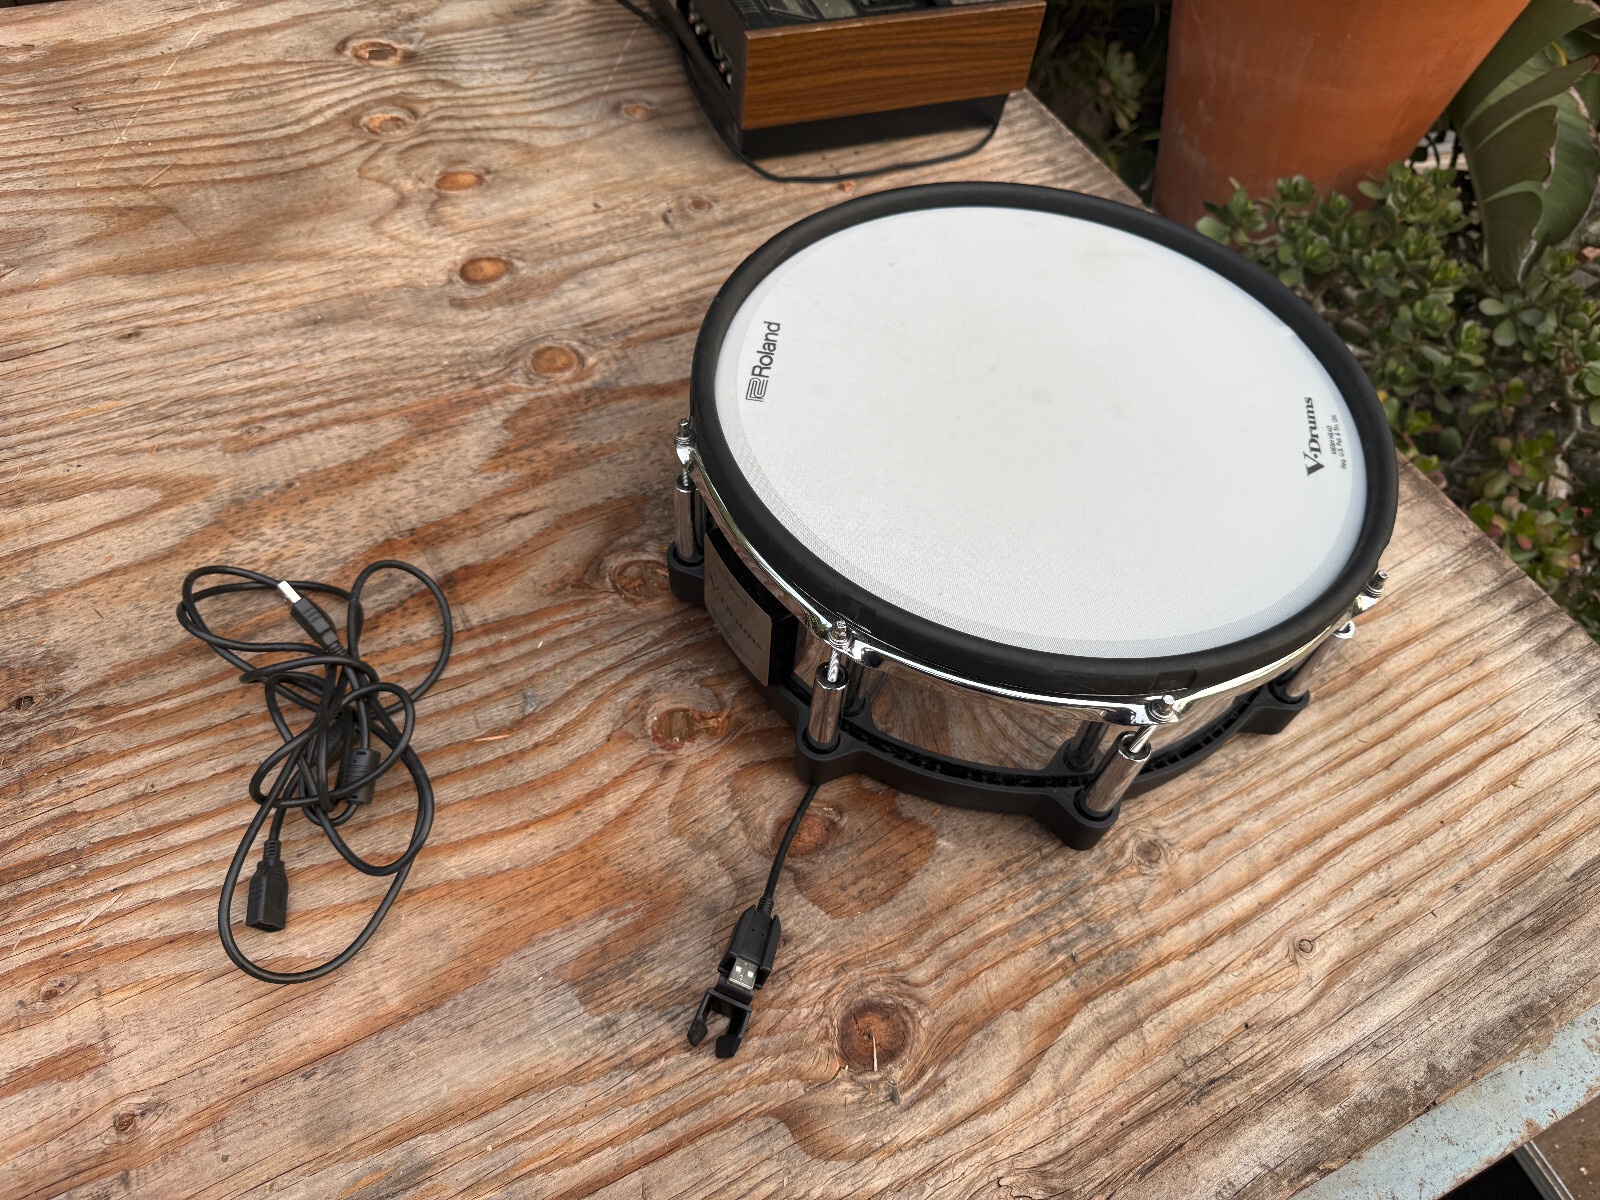
Roland PD-140DS Digital Mesh Snare Drum Pad - 14" Pd-140
Roland PD-140DS Digital Mesh Snare Drum Pad - 14" - VG. A couple spots on its mesh head Includes the usb connector cable Only works with td-50 and td-27 module since its usb input Works great. . Great addition to any electronic kit. Only $529.99 buy it now . Email any questions. Please email for a shipping quote if outside the US. Check out my other auctions. Thanks! ABOUT MY STORE: 1) Customer service is my priority. My goal is to ship fast and in stated condition. If there is any problem with your order send me a message. 2) I usually ship 1-3 business days after payment is received. I typically ship Fedex for domestic and USPS for international orders. I can also ship via Fedex for international orders which is a very fast service. Send me a message. 3) Combined shipping? No problem. As long as I can fit everything into one box I can combine the shipping costs to save you money. Send me a message. 4) You will be sent a tracking number as soon as the package is shipped. Tracking numbers are also found under the "order details" page of the item.
Brand: Roland
Category: Arts & Entertainment > Hobbies & Creative Arts > Musical Instruments > Percussion > Electronic Drums > Electronic Snare Drums